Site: brandenburg
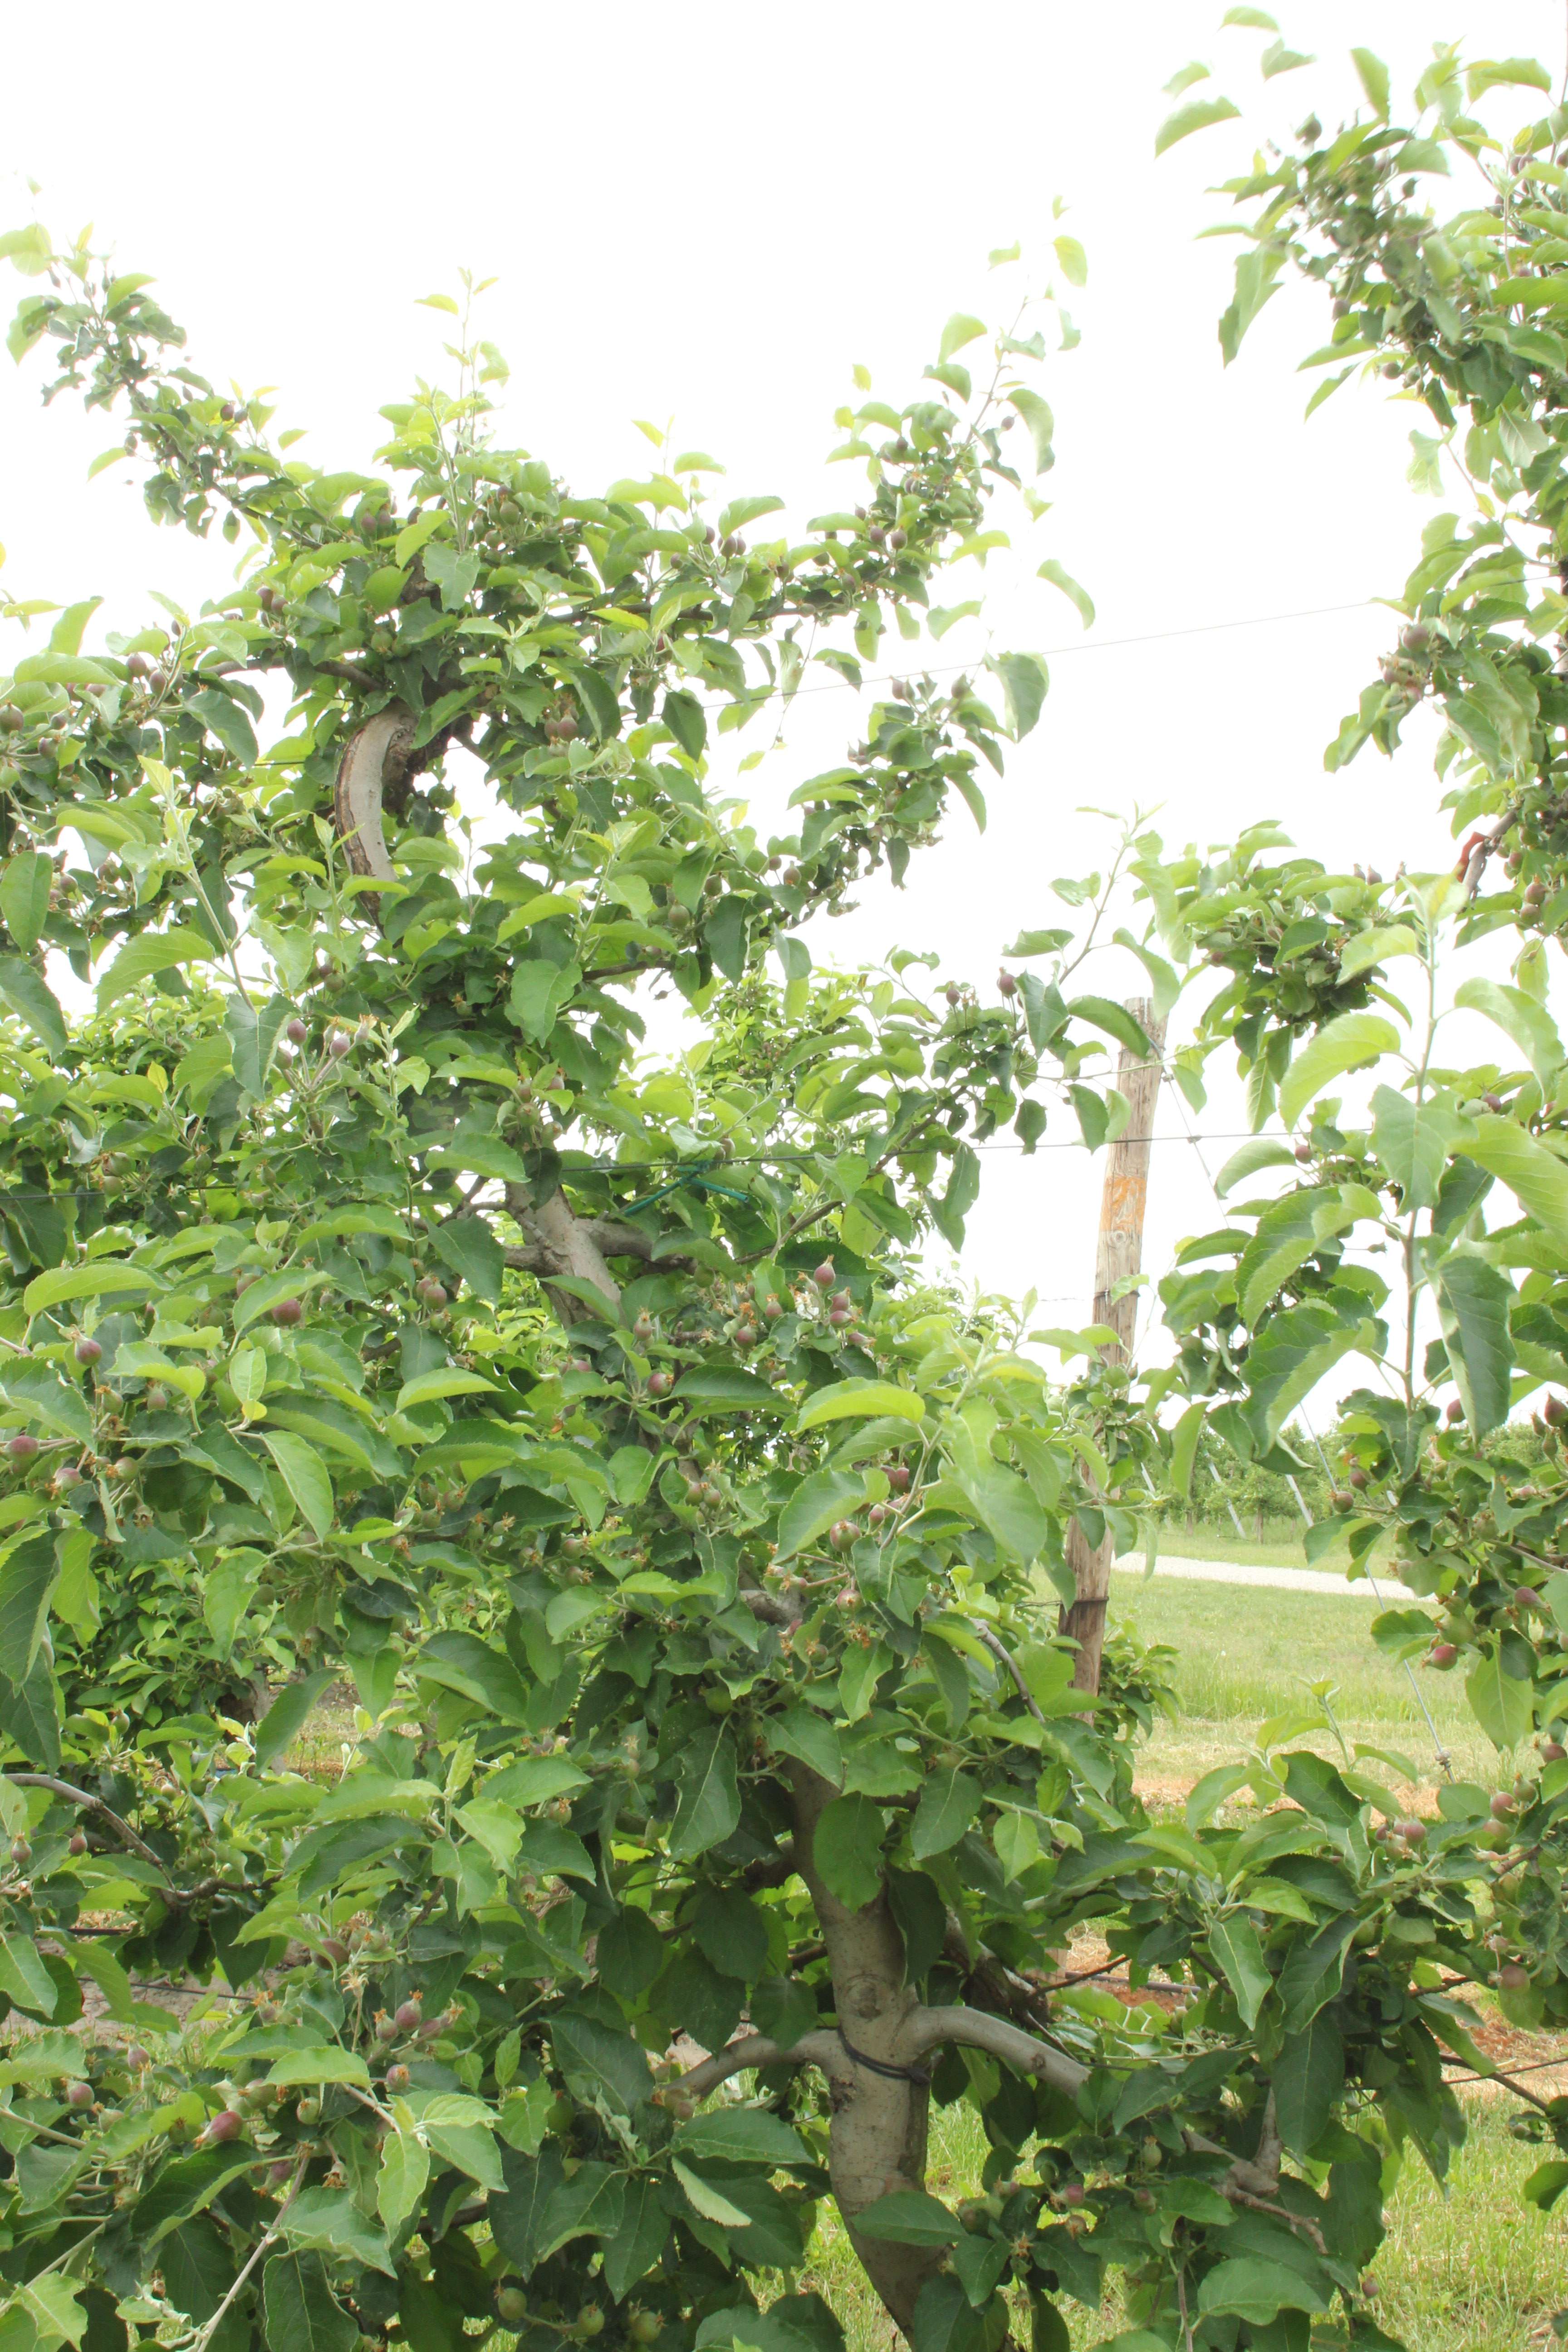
Growth stage (BBCH 72): Development of fruit